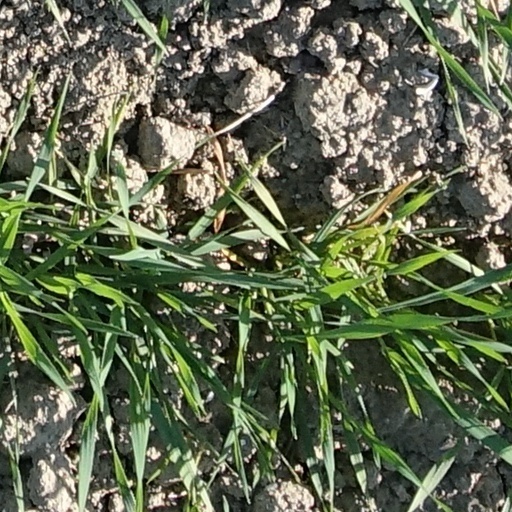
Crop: wheat